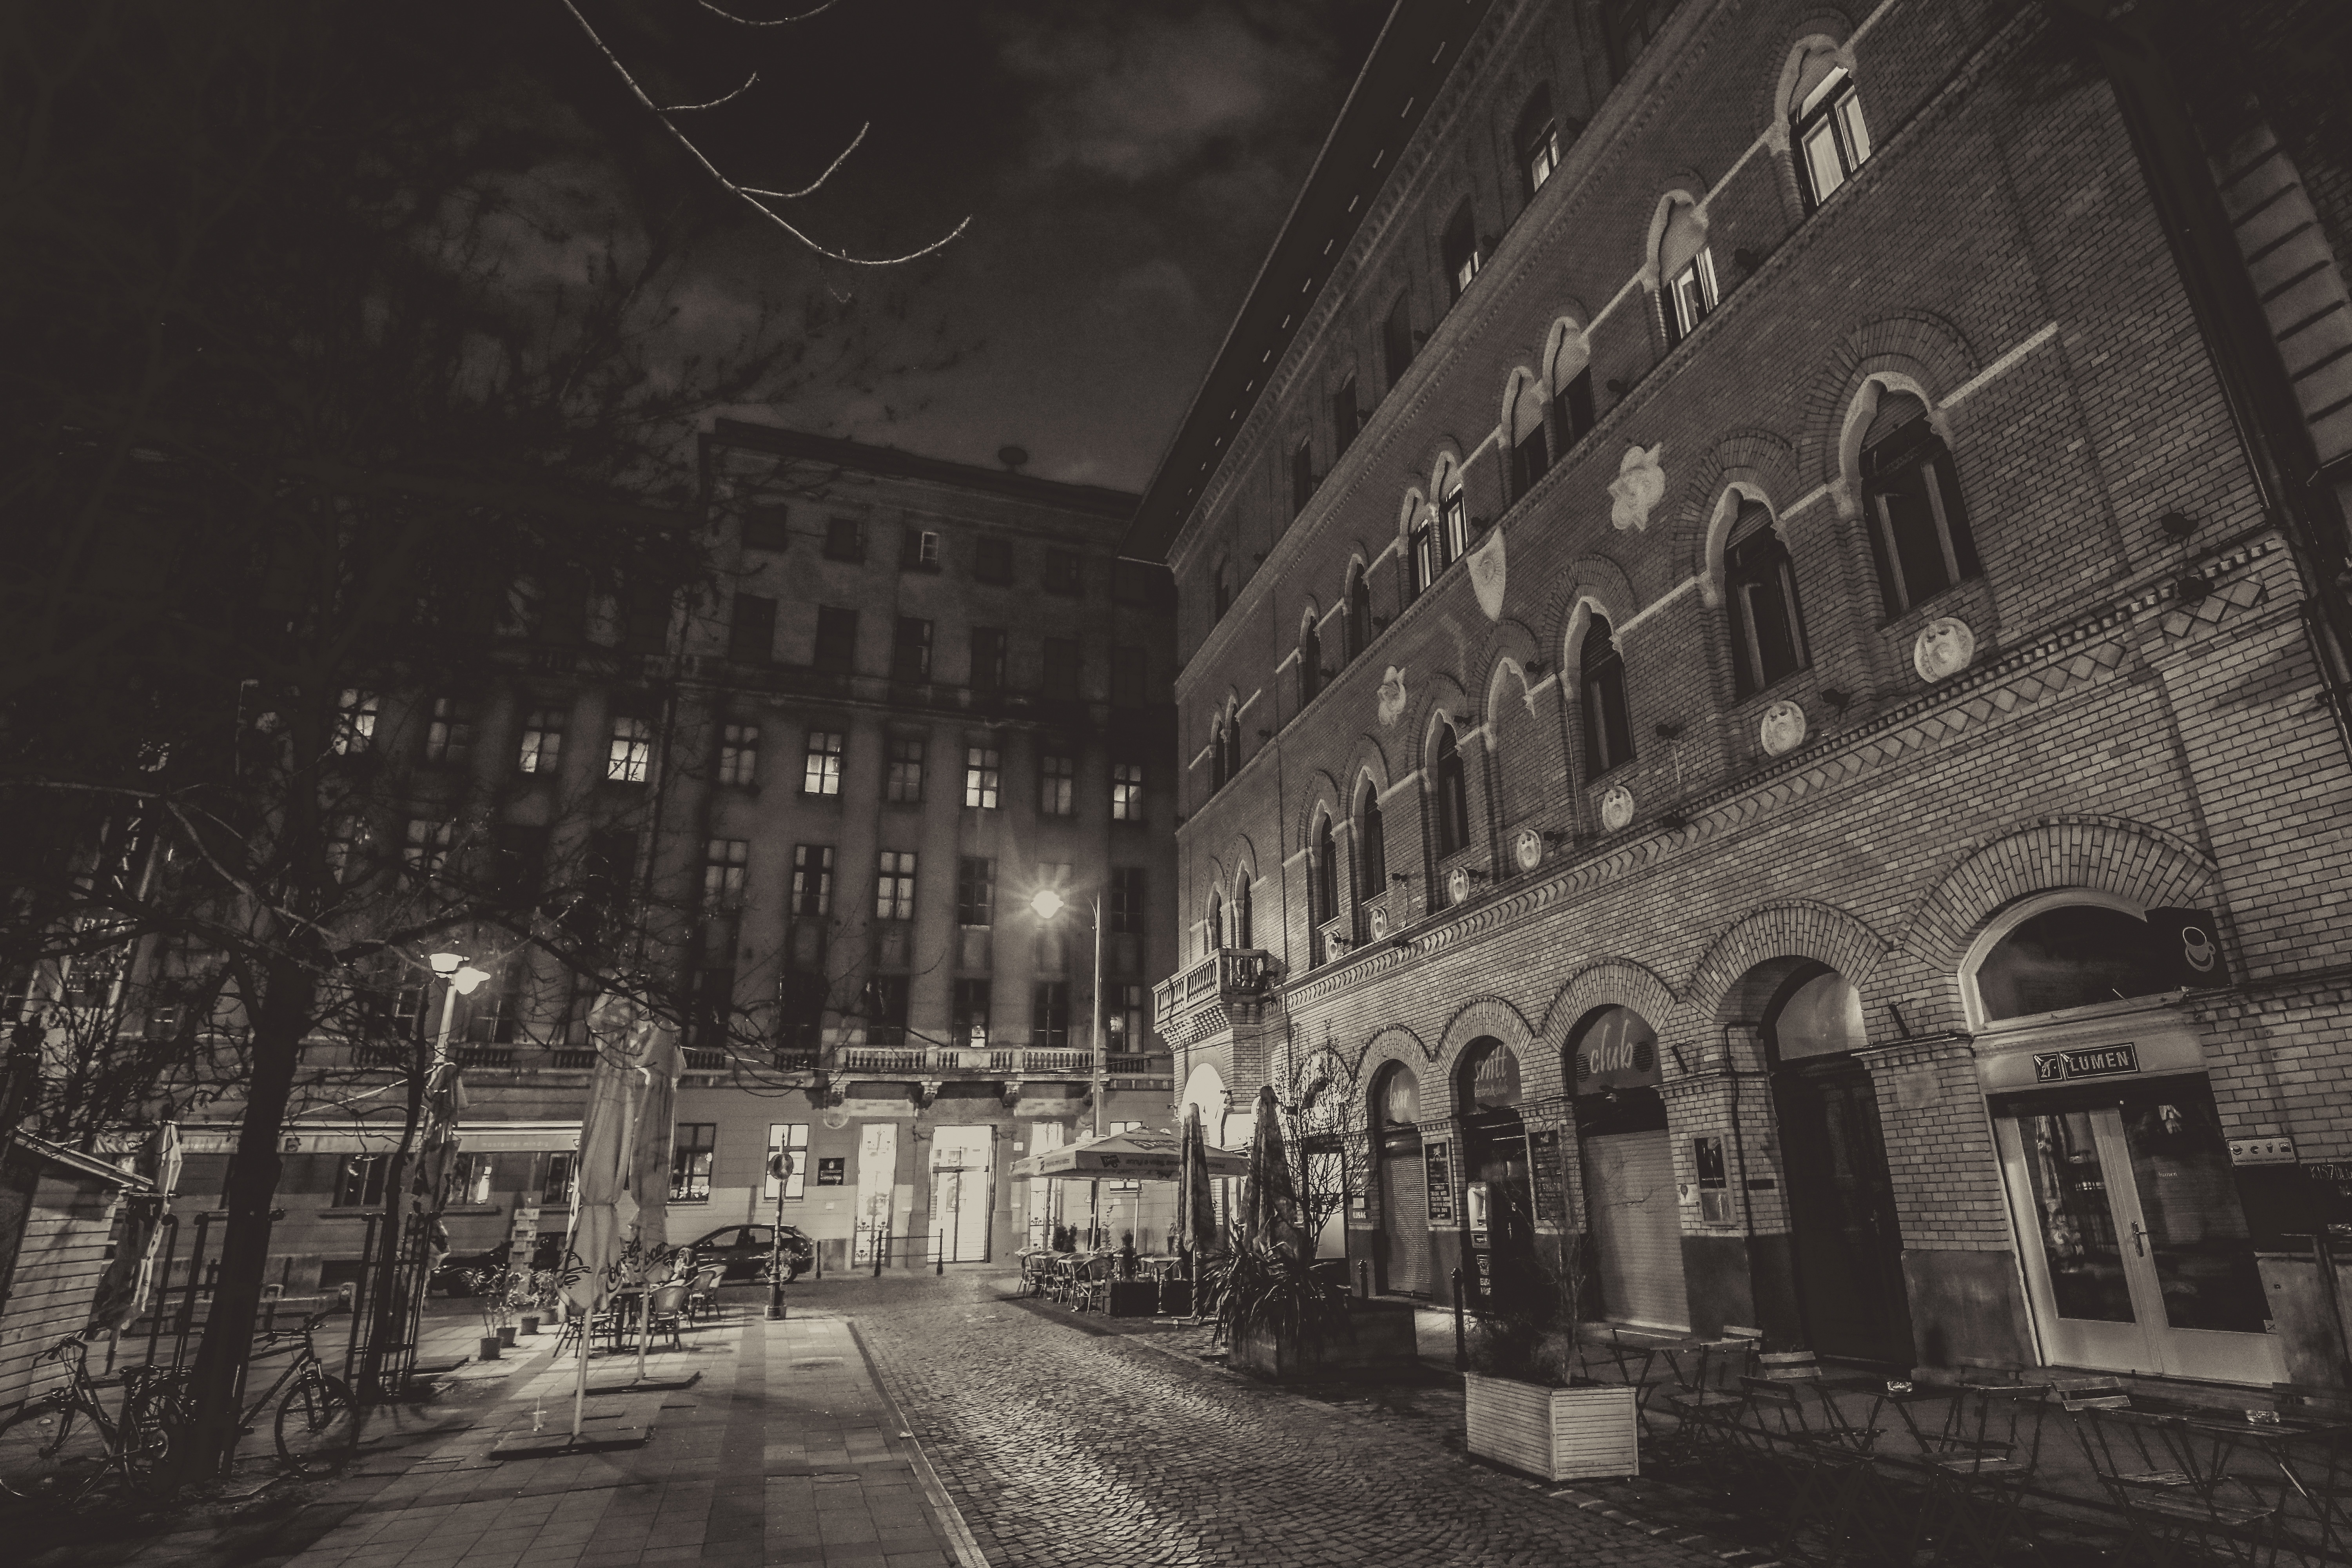
light, black and white, architecture, road, street, night, ray, city, cityscape, square, darkness, black, monochrome, lighting, at night, in the evening, lights, buildings, budapest, hungary, shape, metropolis, urban area, night picture, monochrome photography, f rv ros